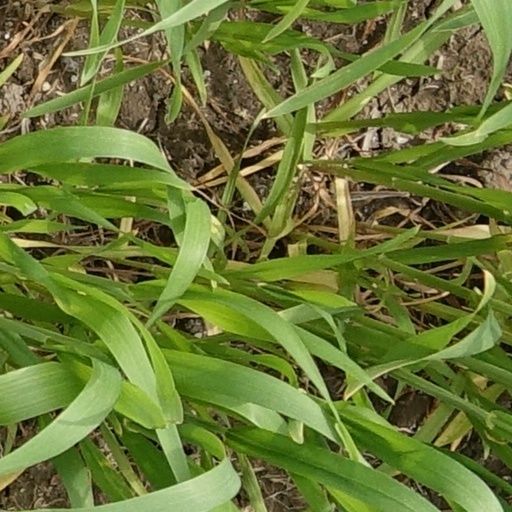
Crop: wheat